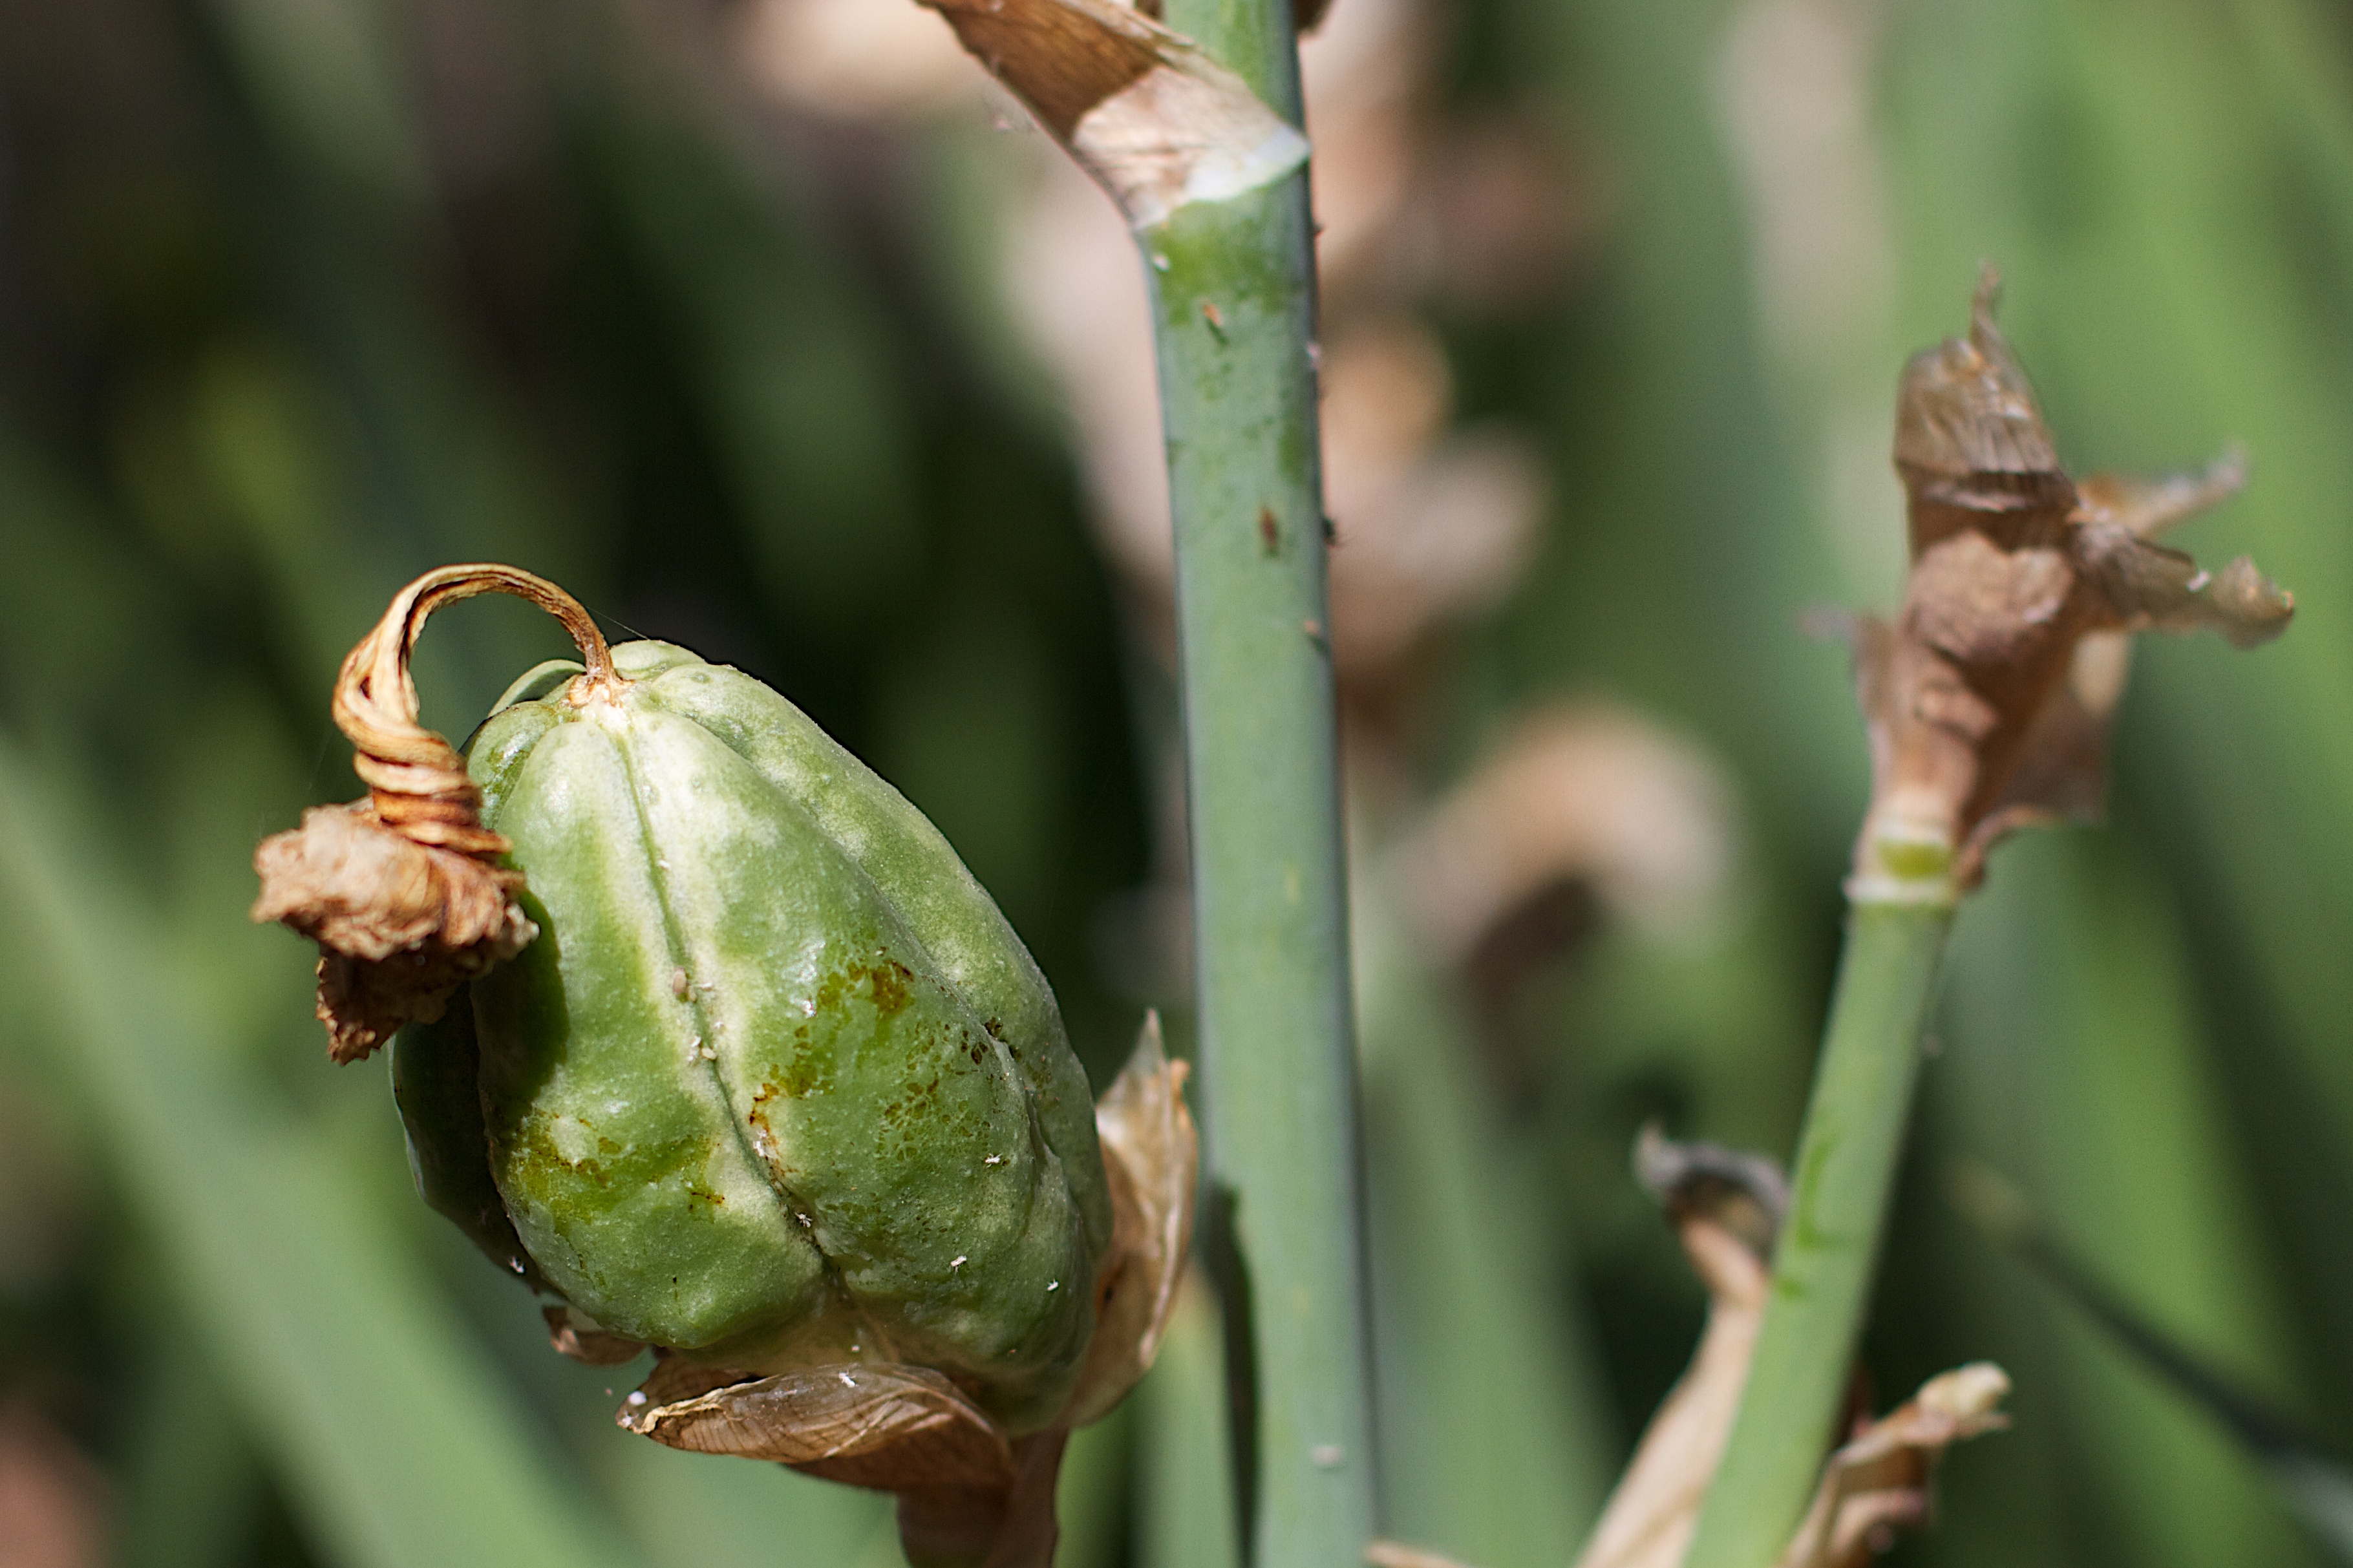
nature, plant, leaf, flower, green, produce, insect, botany, flora, fauna, invertebrate, close up, iris, bud, macro photography, plant stem, land plant